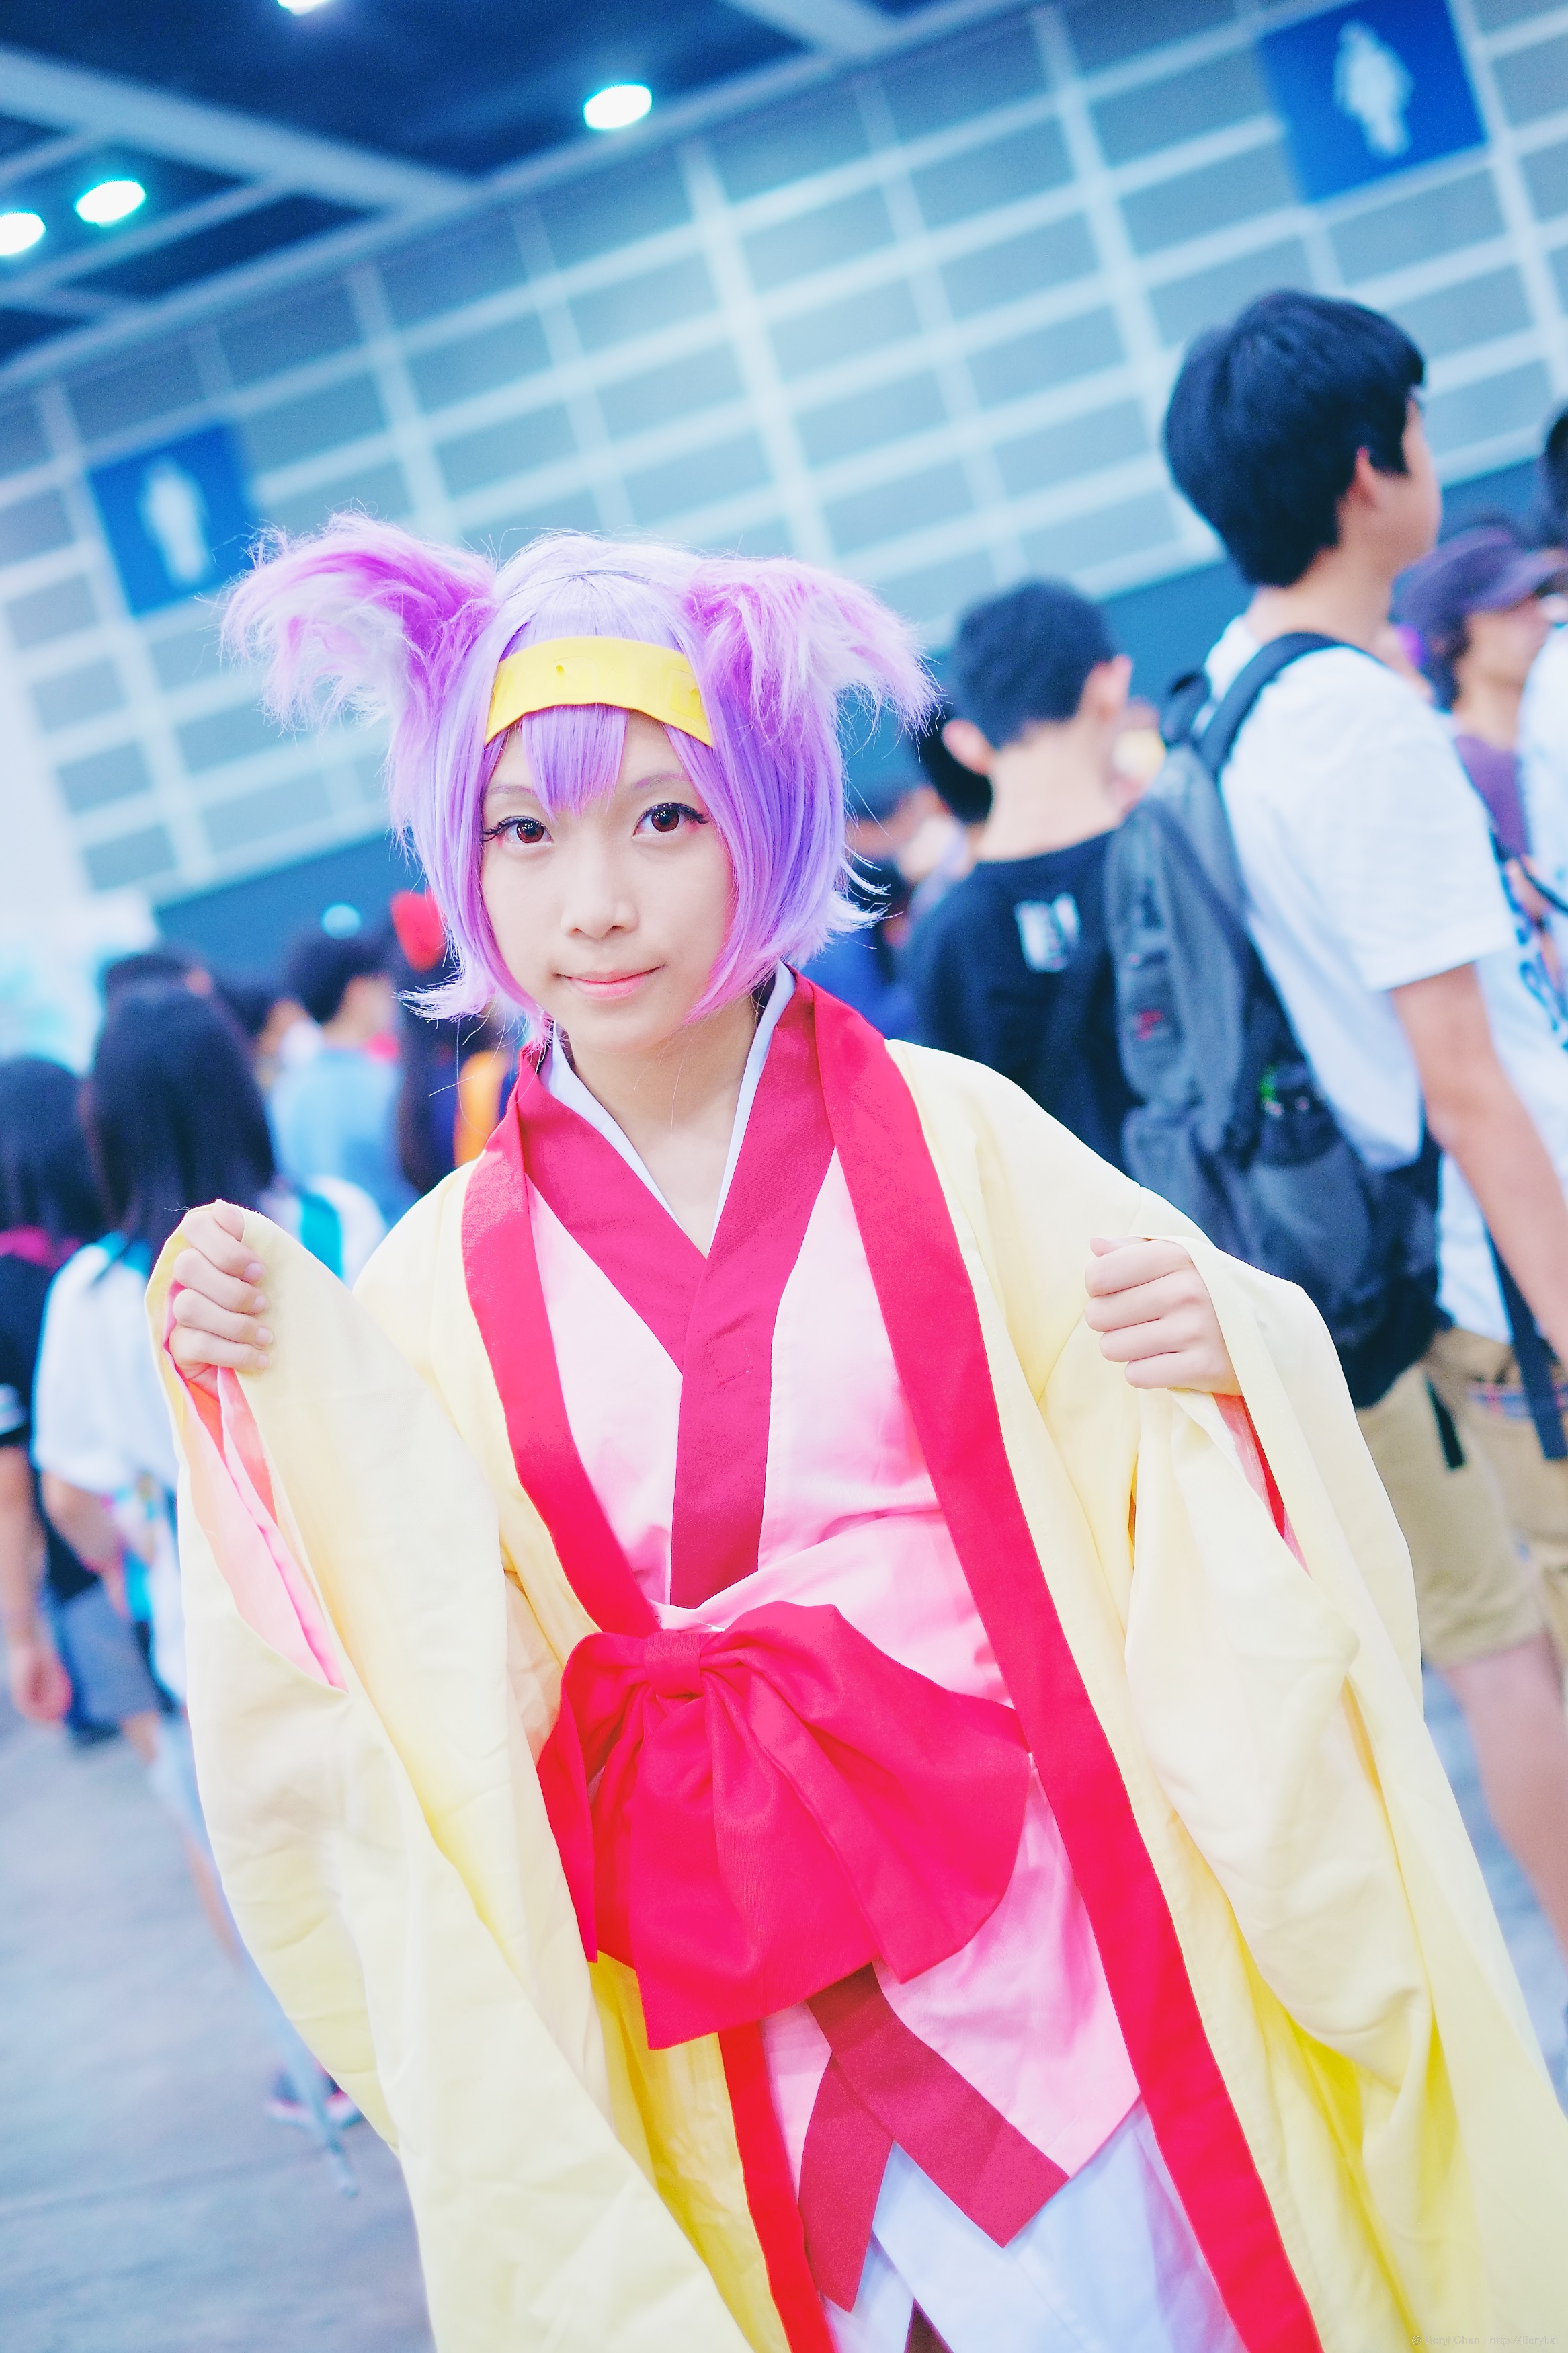
people, girl, cute, fujifilm, portrait, indoor, clothing, colorful, 2015, cosplay, girls, hk, 35mm, event, costume, hongkong, anime, comic, comiccon, fujifilmxpro1, acghk, nogamenolife